Barrhead New railway station

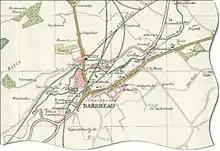
1923 map. Barrhead New is close to the junction of the two yellow roads.

The station was originally part of the Paisley and Barrhead District Railway. The line was opened in 1897 and used for freight until the 1960s but none of the stations including this one opened for passenger travel.